Bill Pearl

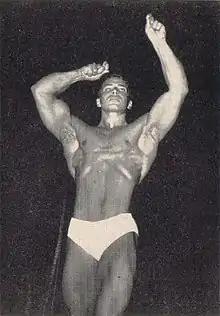
Pearl in competition in the 1953 Mr. America contest.

Pearl was born in Prineville, Oregon on October 31, 1930. He grew up in Yakima, Washington, where his dad owned a restaurant. “We all helped out; it was kind of a family affair. Every day after school I'd lug 100-pound bags of grain and beans over and over, and that eventually built up my endurance,” he remembered. While enlisted in the United States Navy, stationed at San Diego Naval Air Station, he worked out at Leo Stern's Gym (which closed in 2024). Leo Stern, himself a champion bodybuilder, coached Pearl in his training and encouraged him to compete. In 1952, he competed in two local contests (3rd place in the Mr San Diego contest, followed by winning his first contest, Mr Oceanside). In 1953, he competed in 4 higher-level contests, and won them all. This included being crowned ‘Mr America’ and ‘Mr Universe’.